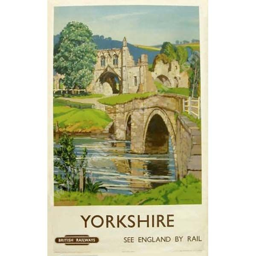
this is a beautiful view was painted by person but not issued as a poster .